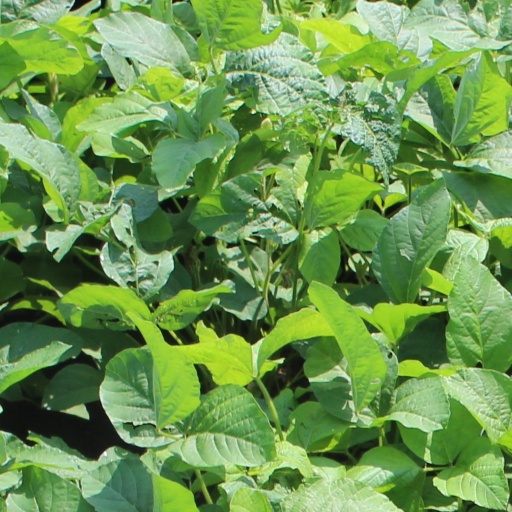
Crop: soybean